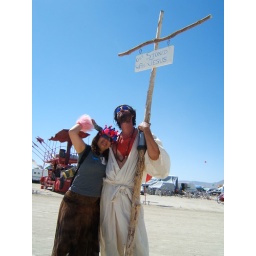
Jesus carries around a bag of stones. You can stone him or he can stone you. Your choice.